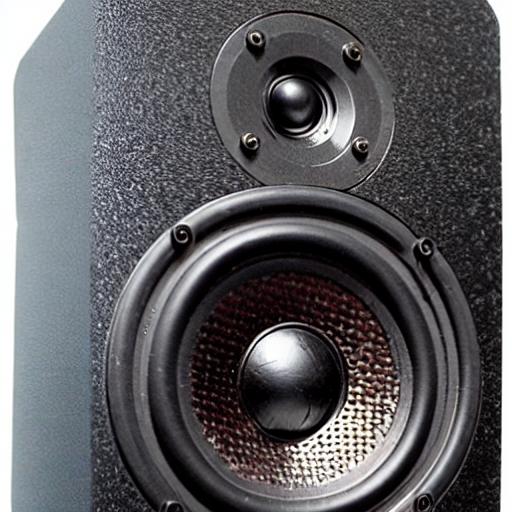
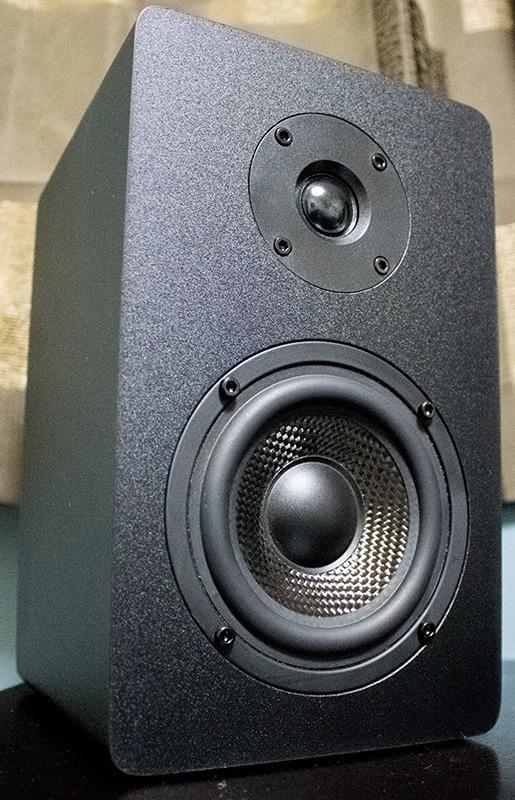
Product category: speaker
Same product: no